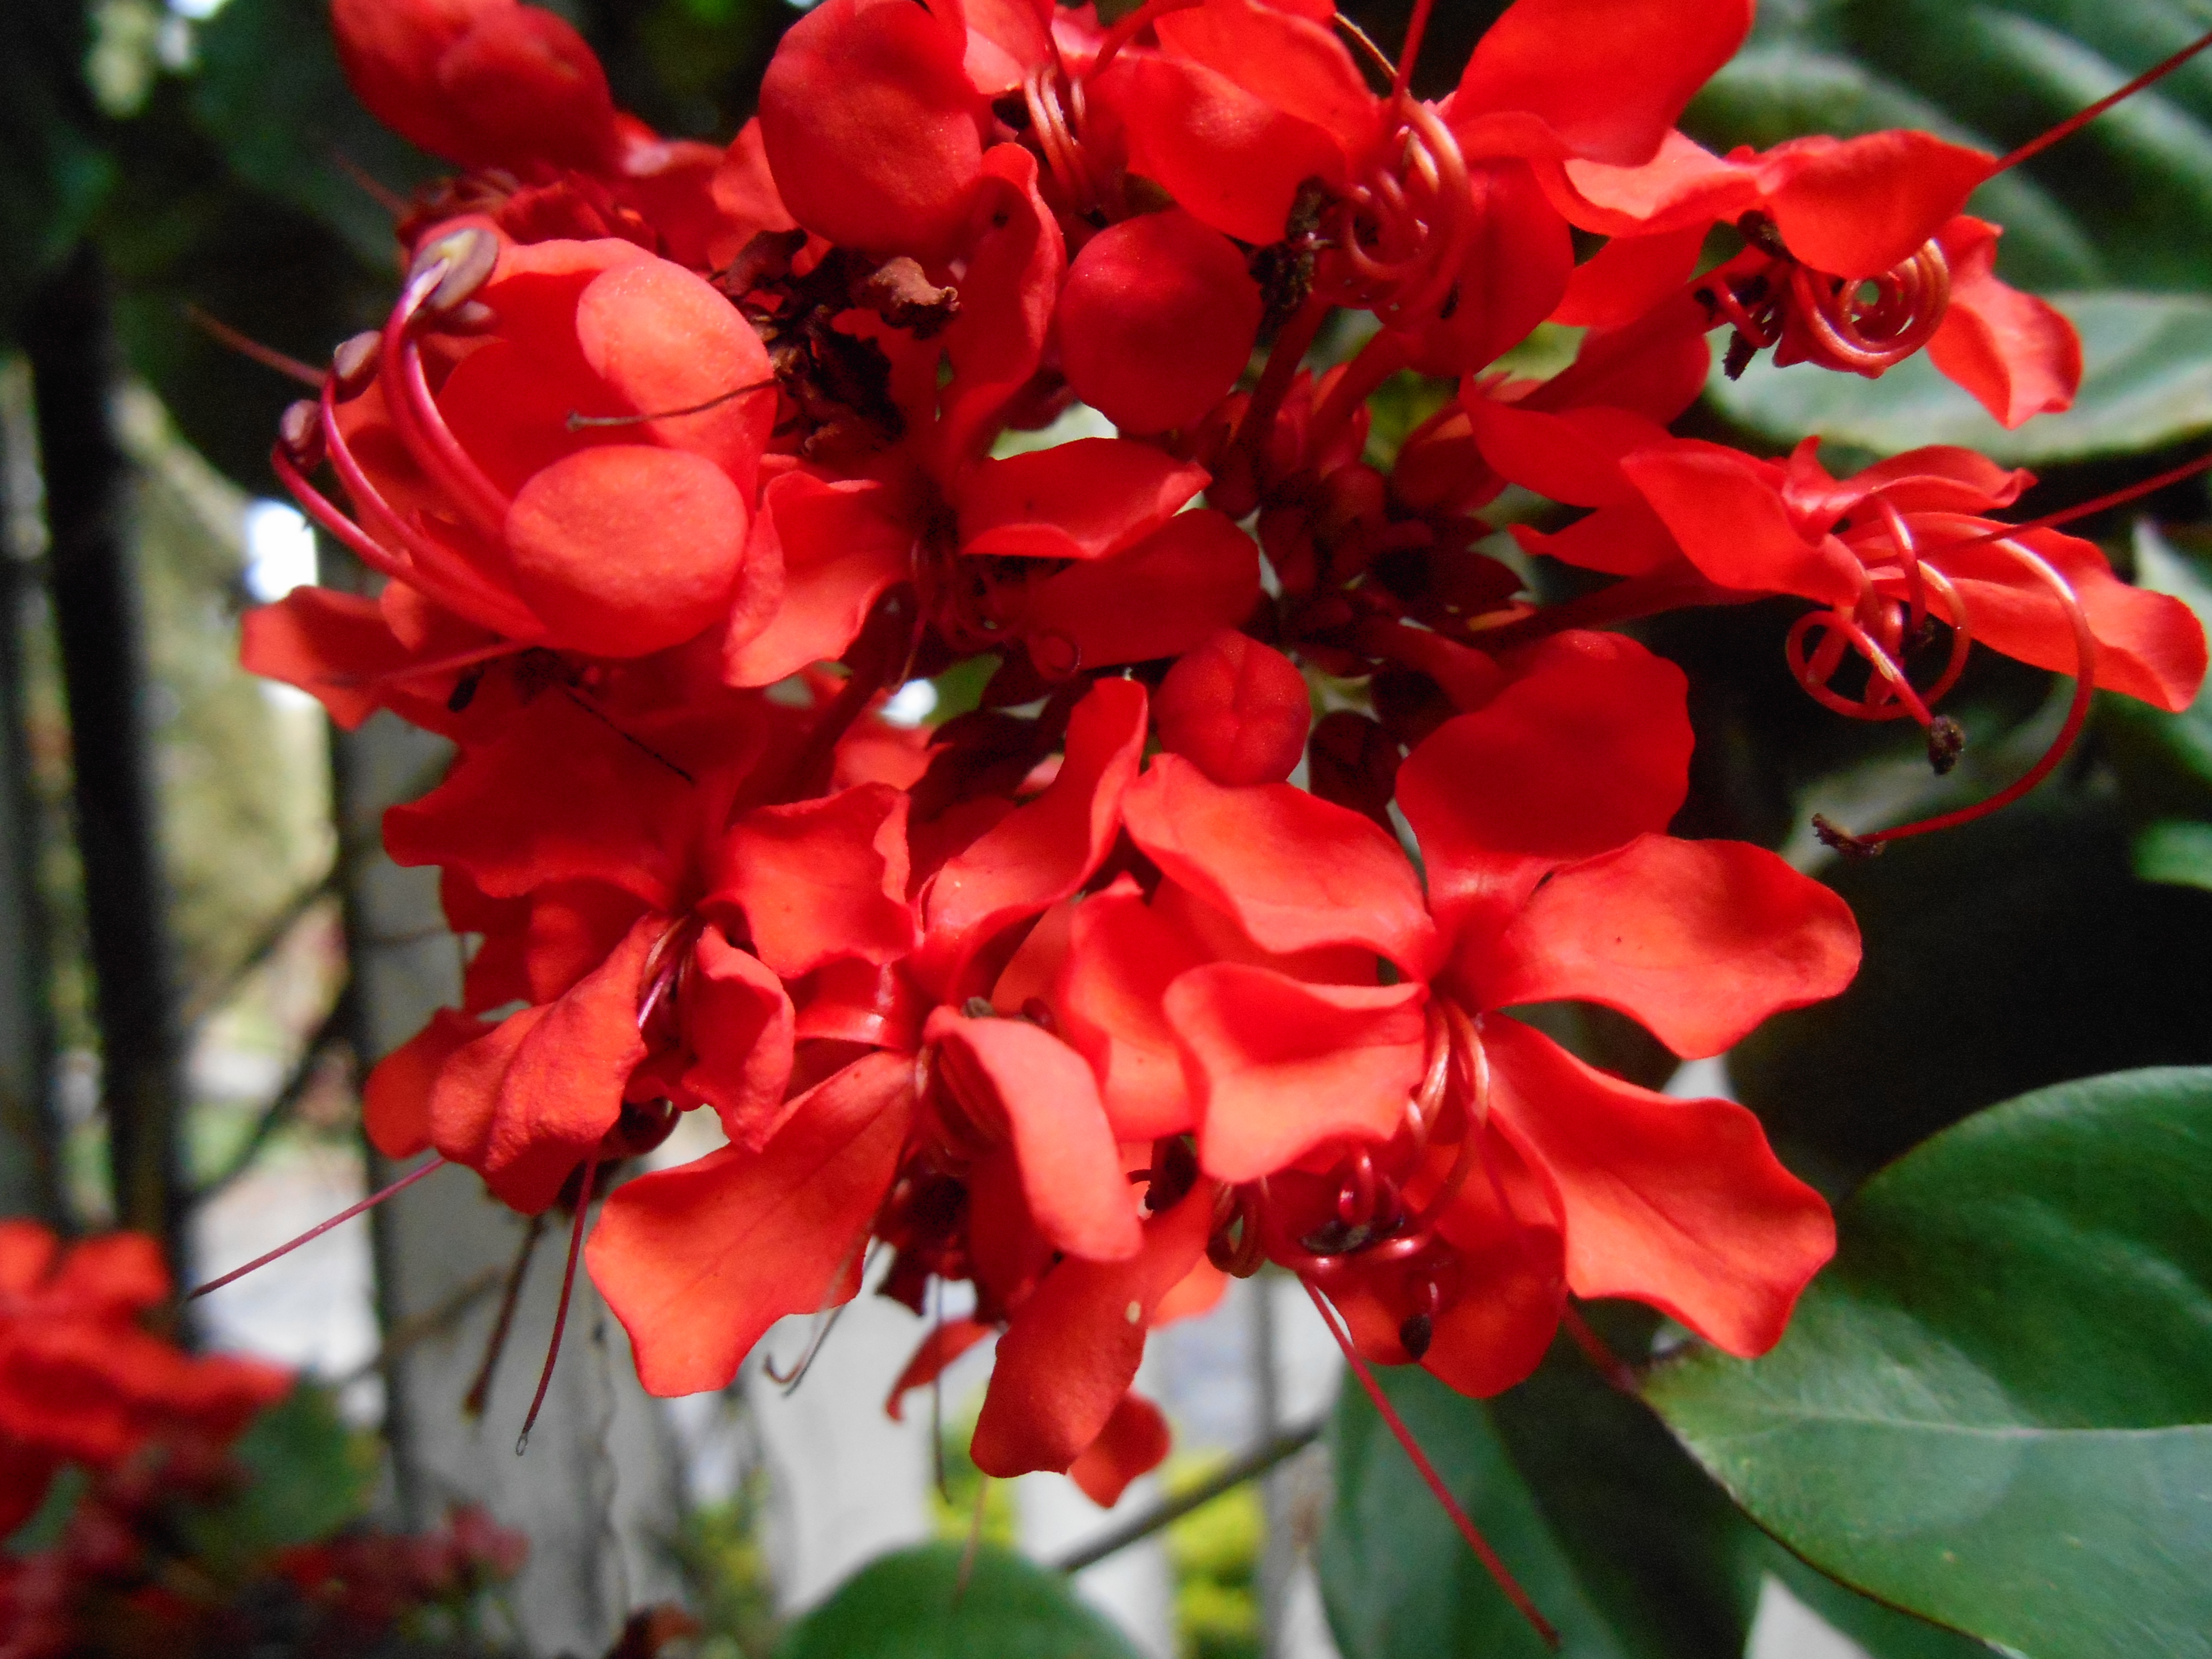
nature, blossom, plant, leaf, flower, petal, red, botany, flora, flowers, shrub, macro photography, flowering plant, land plant